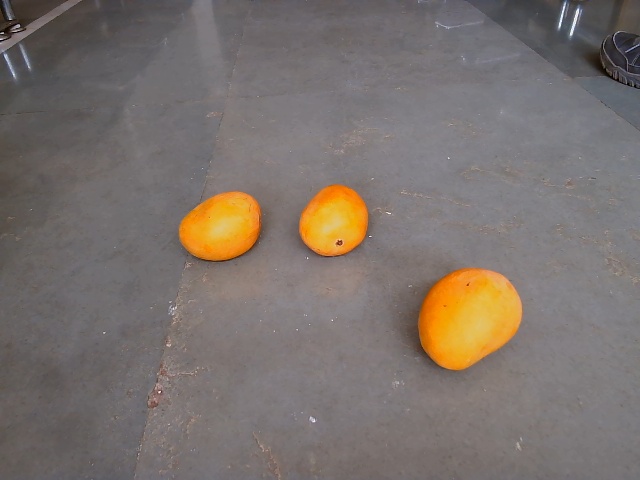
Label: Ripe_Mango